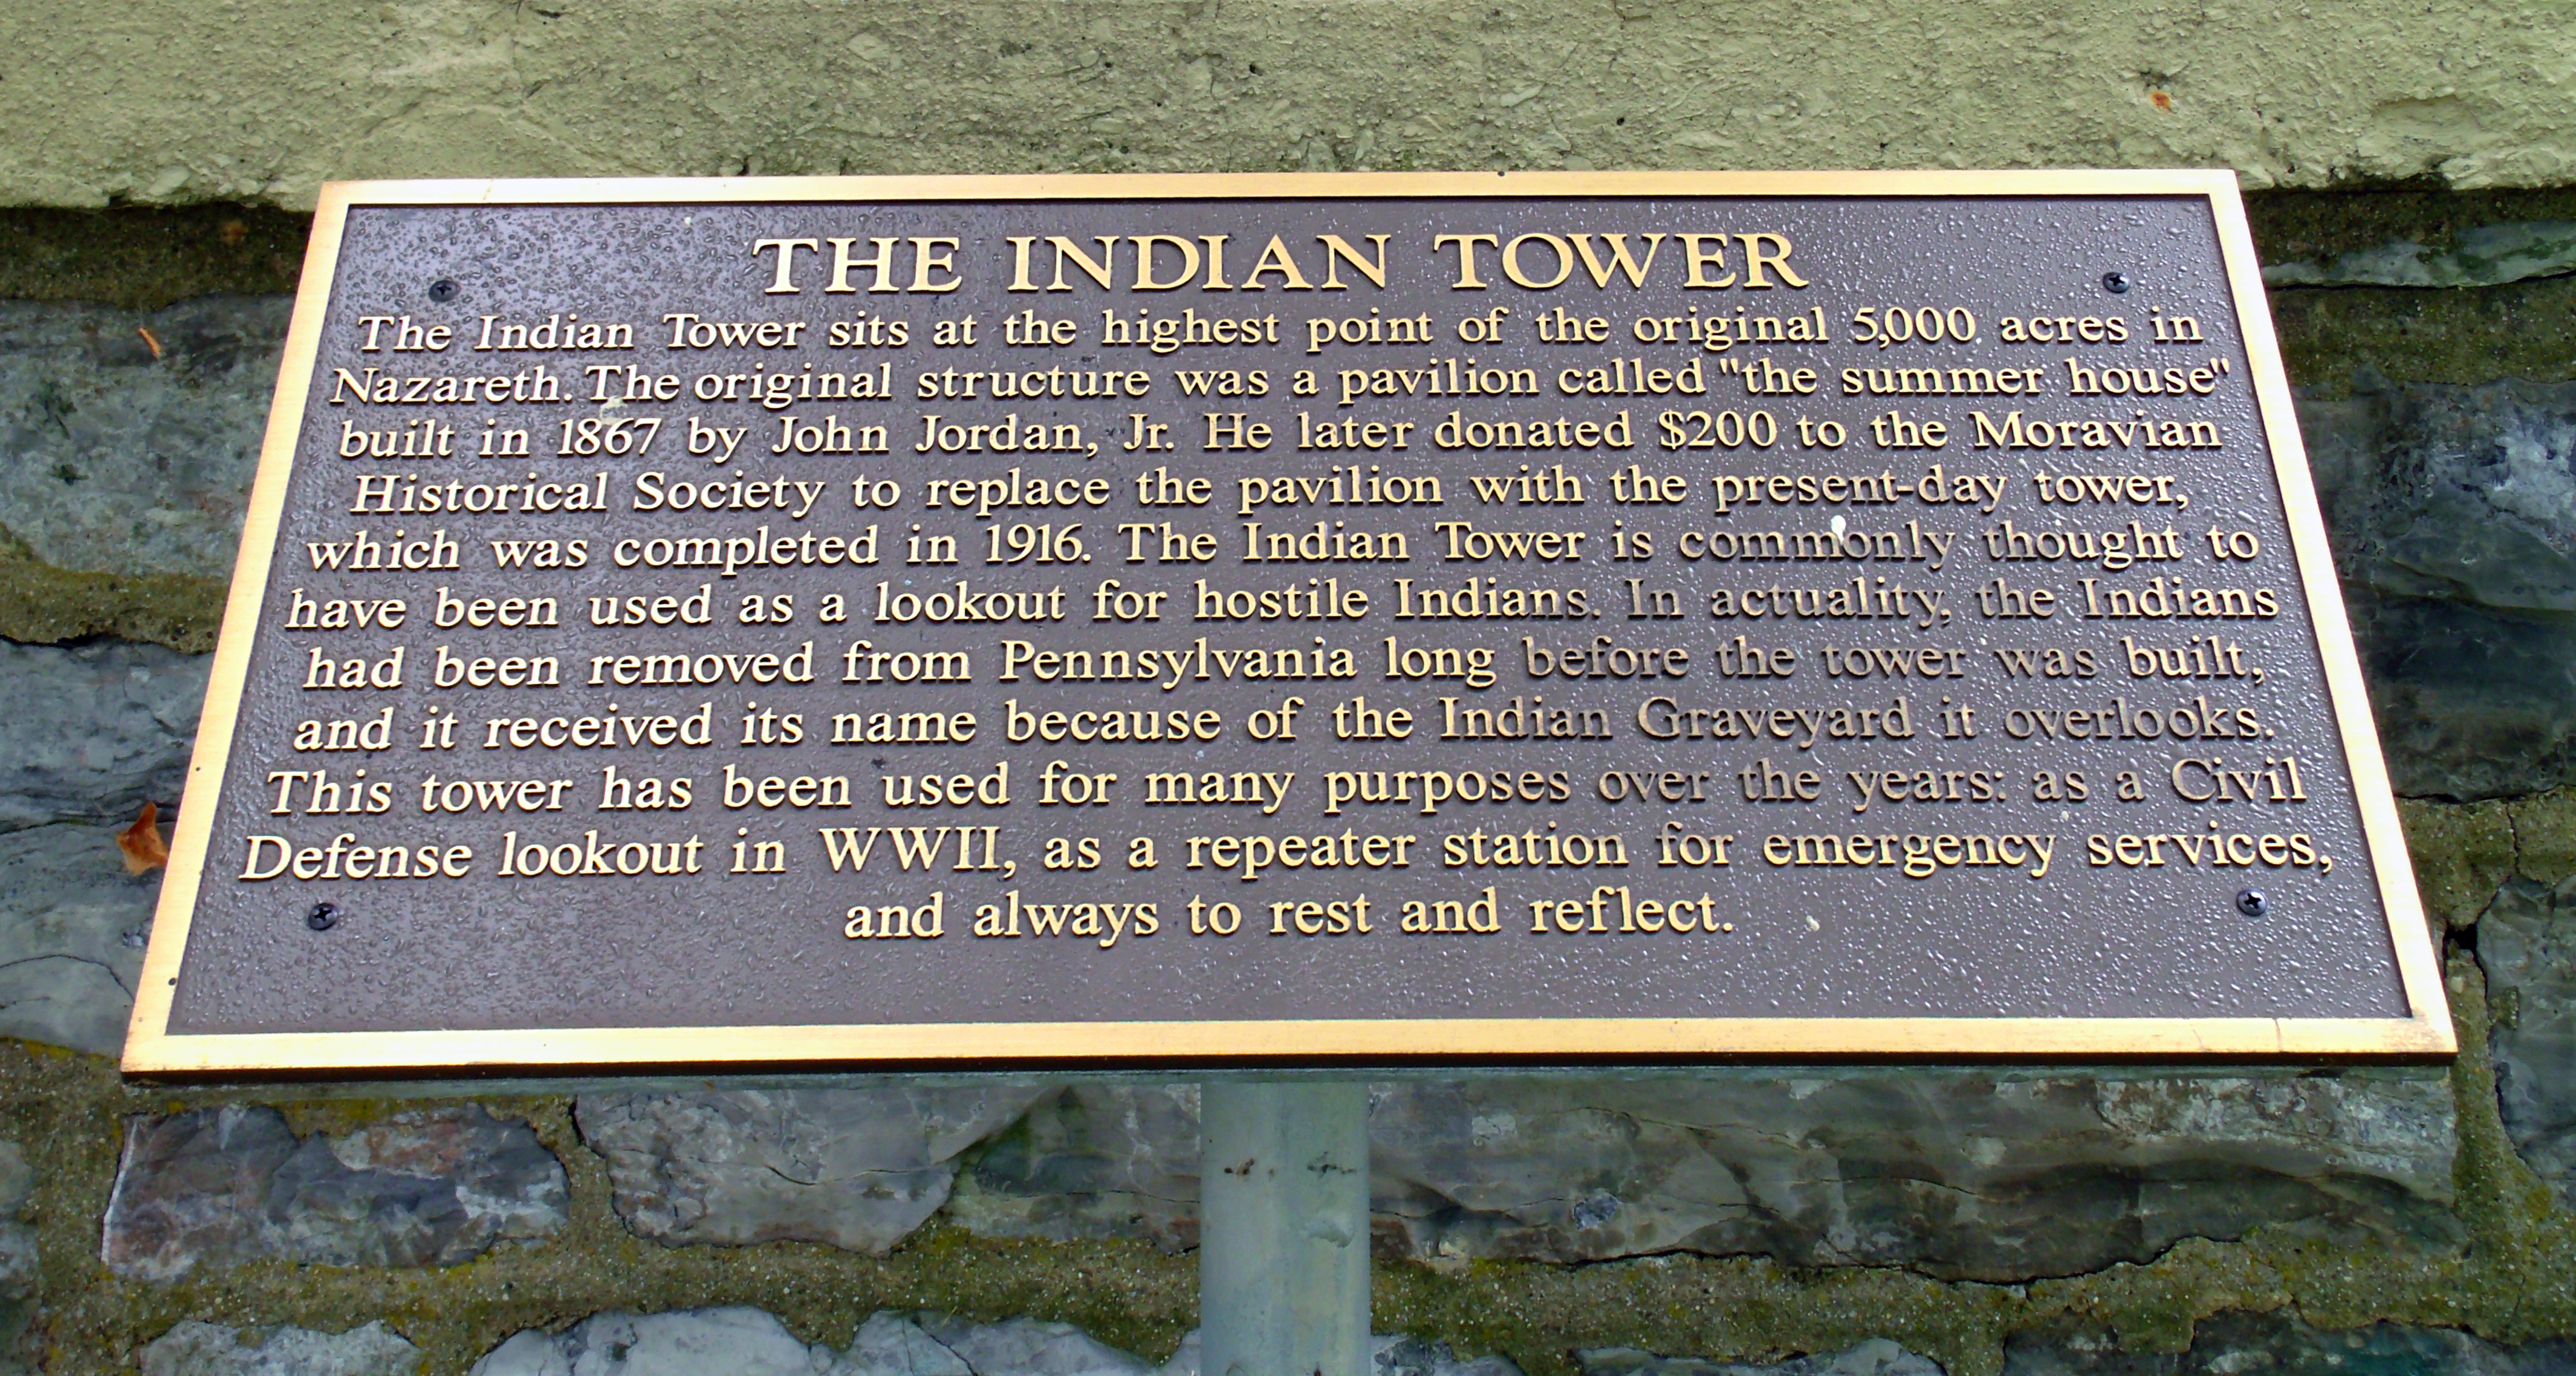
sign, memorial, creativecommons, pennsylvania, marker, lehighvalley, northamptoncounty, plaque, placard, nazareth, indiantower, commemorative plaque